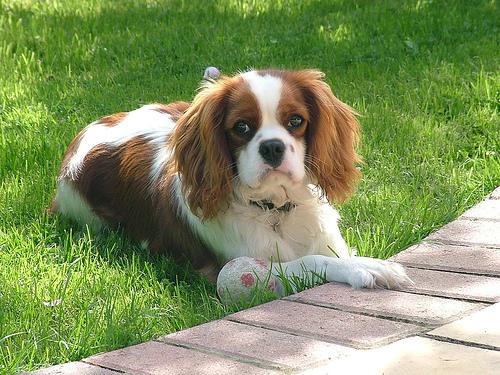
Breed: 207-n000026-Blenheim_spaniel